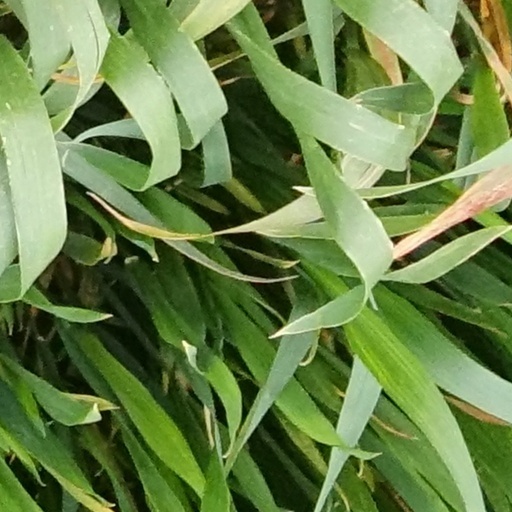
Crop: wheat